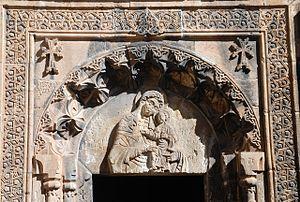
La principale religion en Arménie est le christianisme, implanté dans le pays depuis au moins dix-sept siècles. L'Arménie a ses propres Églises, l'Église apostolique arménienne, dont les fidèles forment la grosse majorité de la population du pays et l'Église catholique arménienne. Le judaïsme, l'islam et le yézidisme sont faiblement présents.